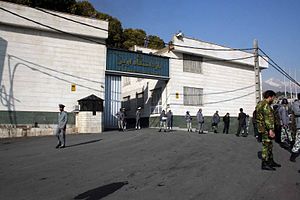
Evin-fængslet
Hovedindgangen til Evin-fængslet.
Evin-fængslet er et fængsel i Iran, placeret i bydelen Evin i den nordlige del af hovedstaden Teheran. Stedet er kendt for sin fløj, der har huset politiske fanger både før og efter Den iranske revolution i 1979, ligesom et antal dømte hvert år bliver henrettet i fængslet.